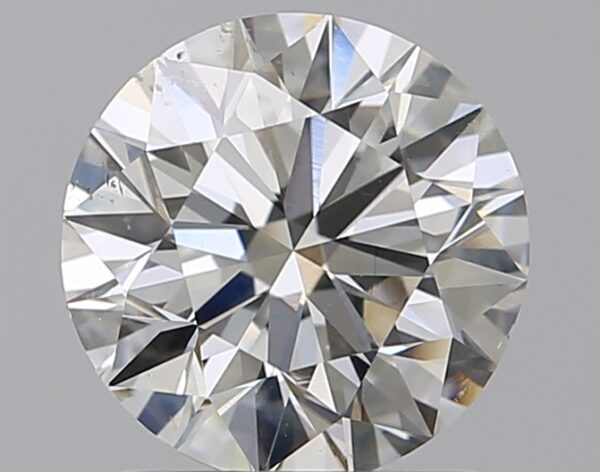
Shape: round
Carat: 1.3
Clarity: SI1
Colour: F
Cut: EX
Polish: EX
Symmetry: EX
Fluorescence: ST
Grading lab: GIA
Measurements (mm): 6.92 x 6.96 x 4.35